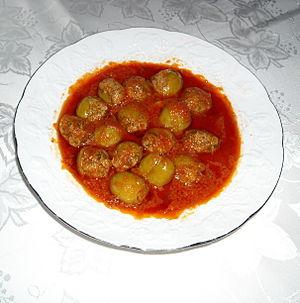
La cuisine tunisienne, cuisine typiquement méditerranéenne, découle d'une tradition ancestrale de culture gastronomique en Tunisie et reflète les héritages culturels successifs ; elle dépend du climat régional et de la géographie du pays, et par conséquent de ses produits locaux : blé, olives et huile d'olive, viande, fruits et légumes, poissons et fruits de mer, surtout le long des côtes. Cette cuisine se différencie sensiblement de ses voisines maghrébines : le tajine tunisien est ainsi différent de la version marocaine ou algérienne, il en est de même pour certaines préparations de pâtes, de salades, etc.
Le régime méditerranéen, également appelé régime crétois ou diète méditerranéenne est une pratique alimentaire traditionnelle dans plusieurs pays autour de la mer Méditerranée caractérisée par la consommation en abondance de fruits, légumes, légumineuses, céréales, herbes aromatiques et d'huile d'olive, une consommation modérée de produits laitiers d'origine variée, d'œufs et de vin, une consommation limitée de poisson et une consommation faible de viande.